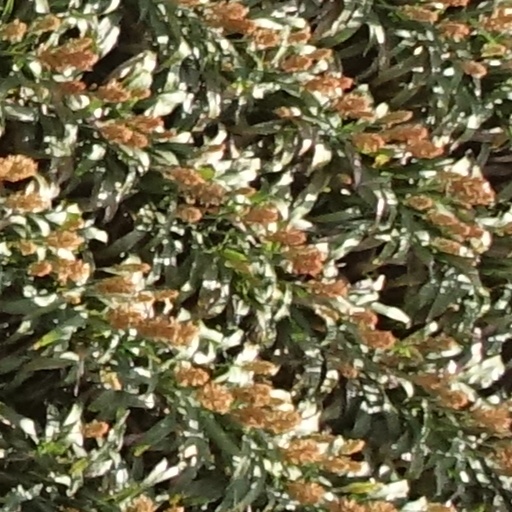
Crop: sorghum